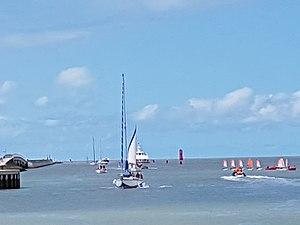
Vitesse limitée à 5 nœuds
Le port des Minimes de La Rochelle est le site principal du port de plaisance de La Rochelle, créé en 1972.